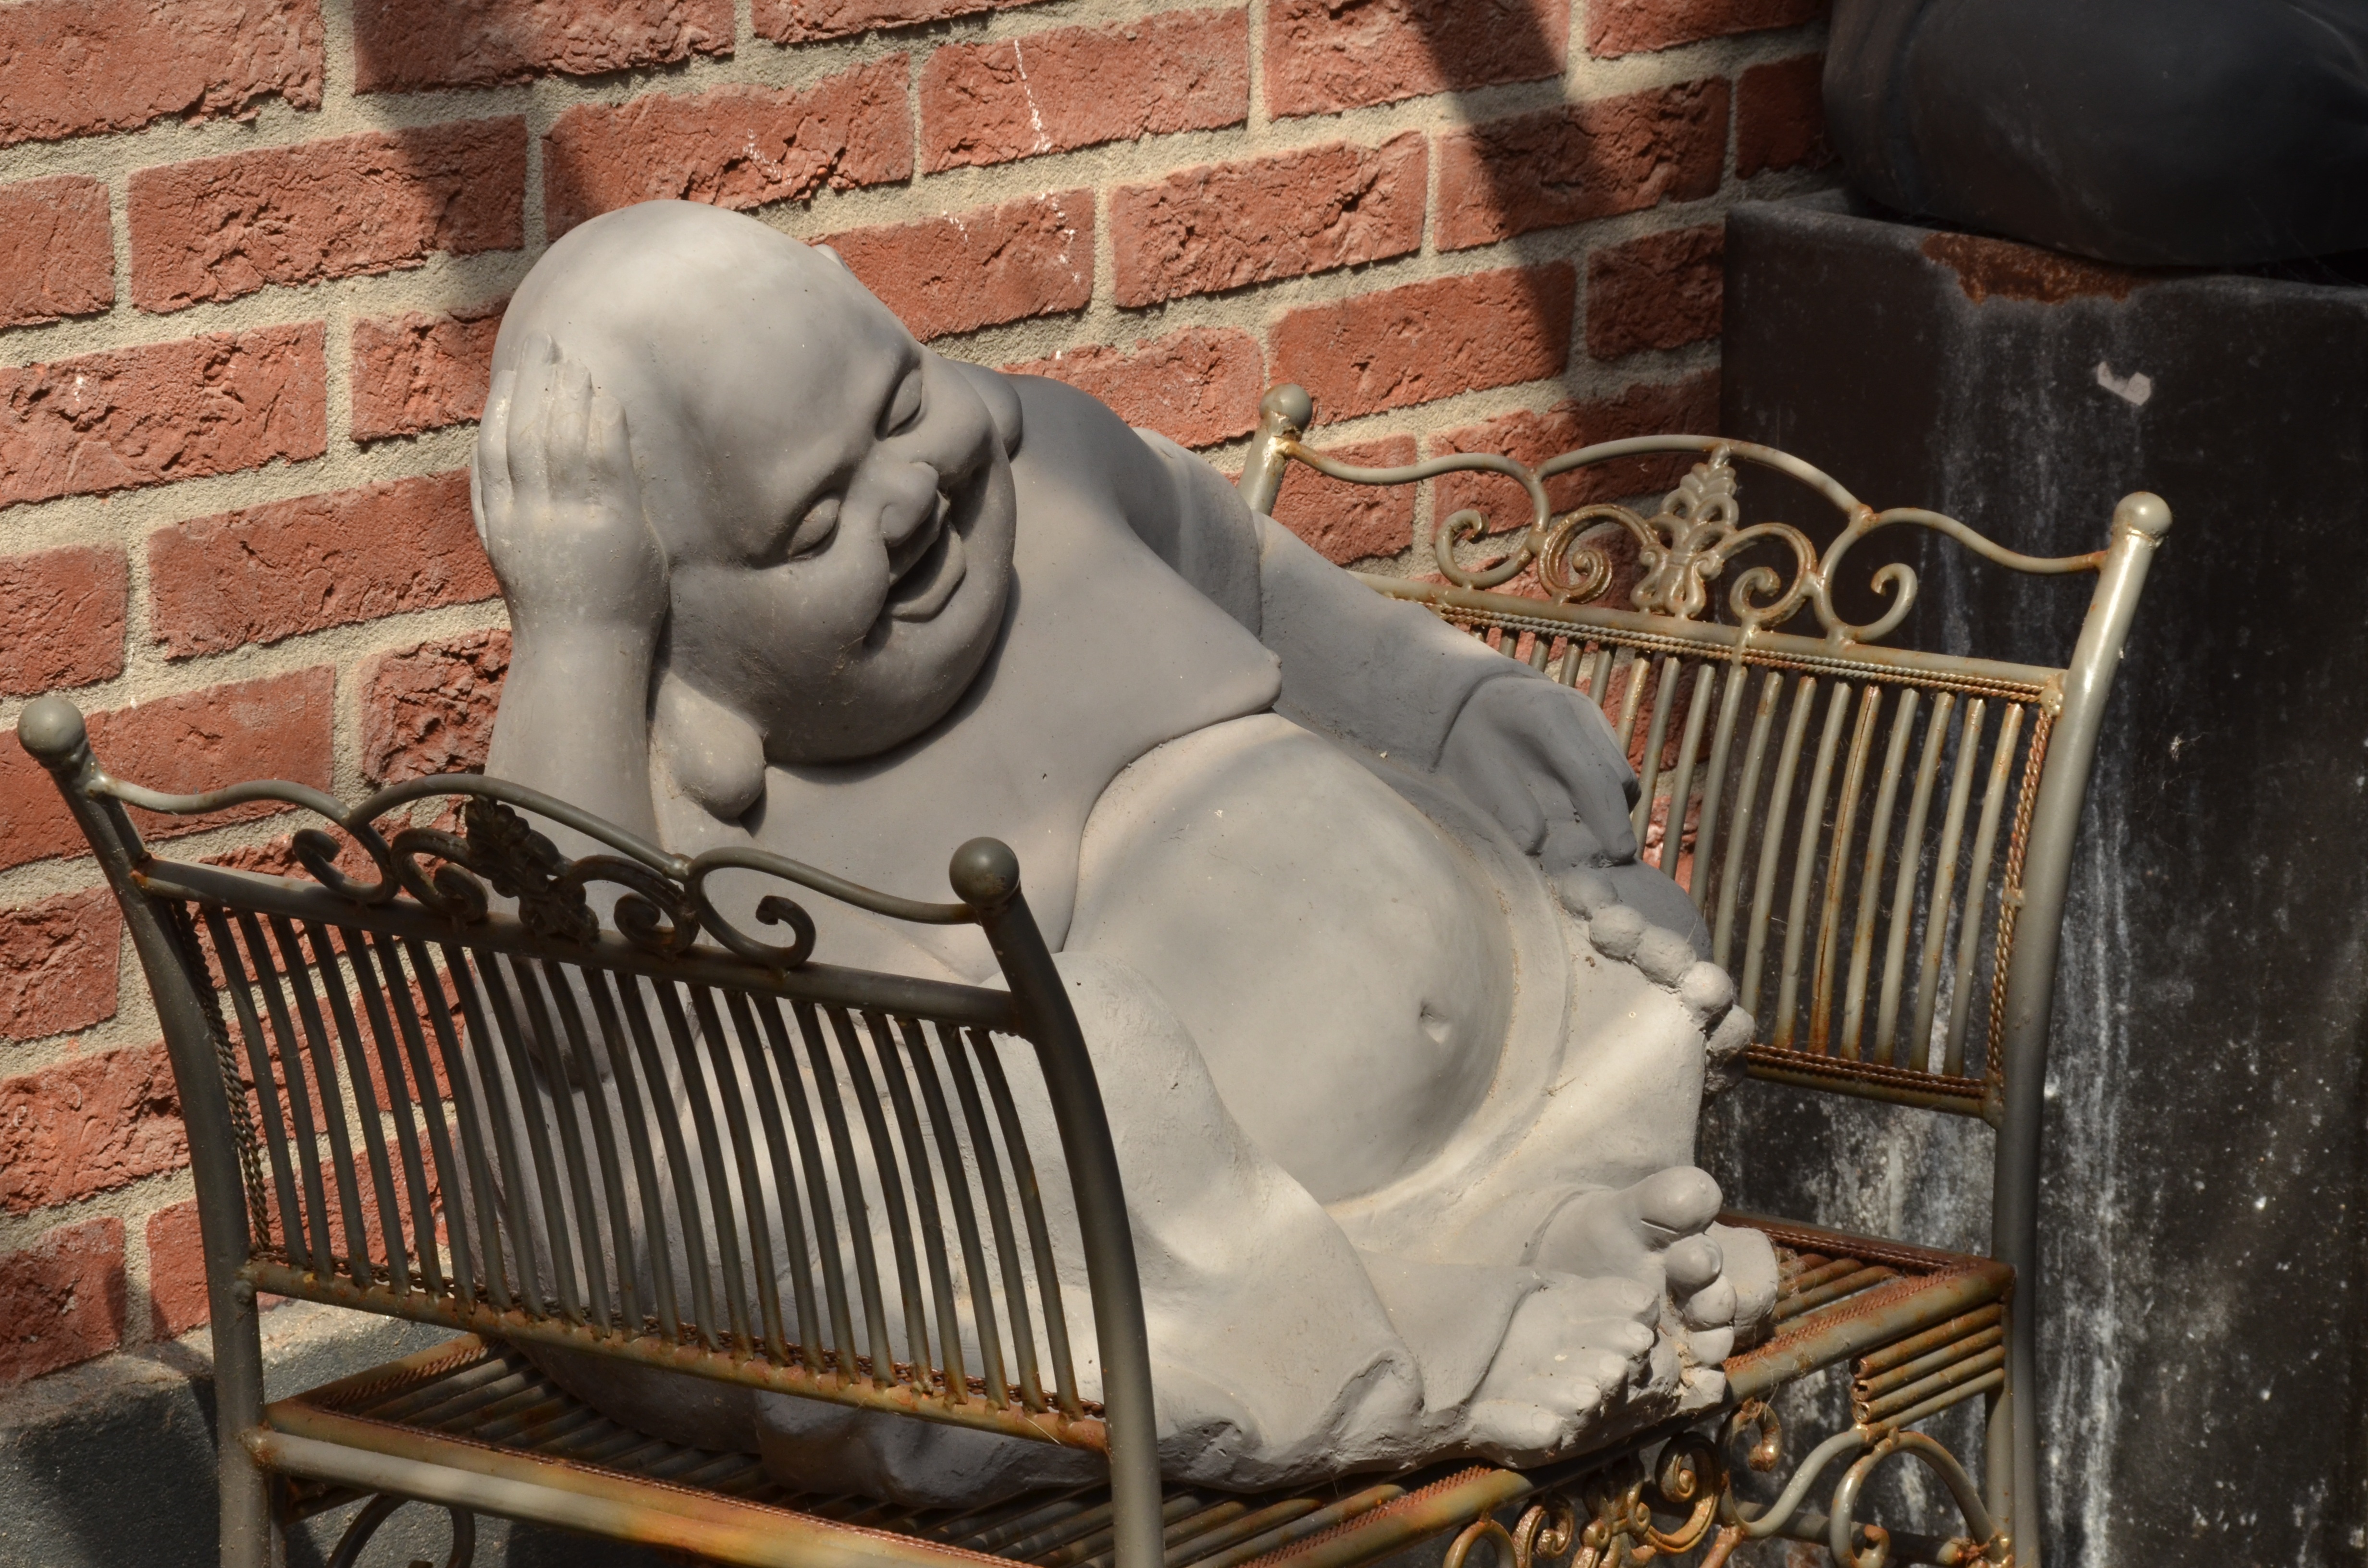
wood, monument, statue, buddhism, rest, garden, zen, ornament, sculpture, art, bank, meditation, temple, buddha, iron, image, carving, oriental